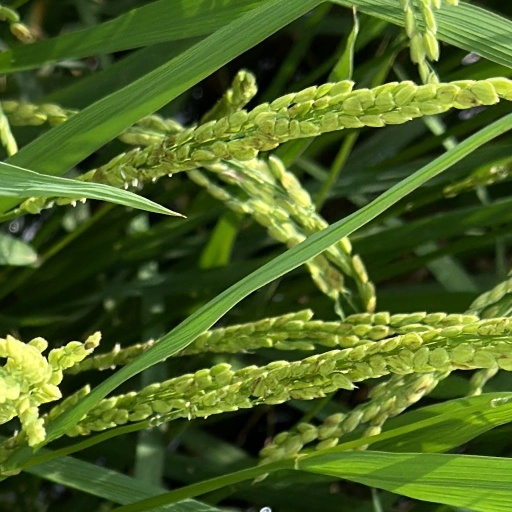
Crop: rice